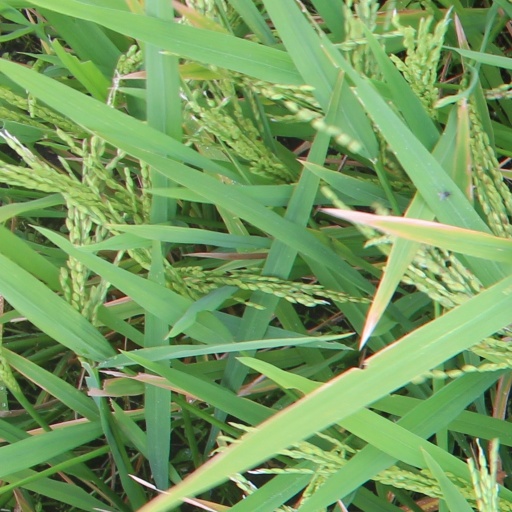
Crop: rice